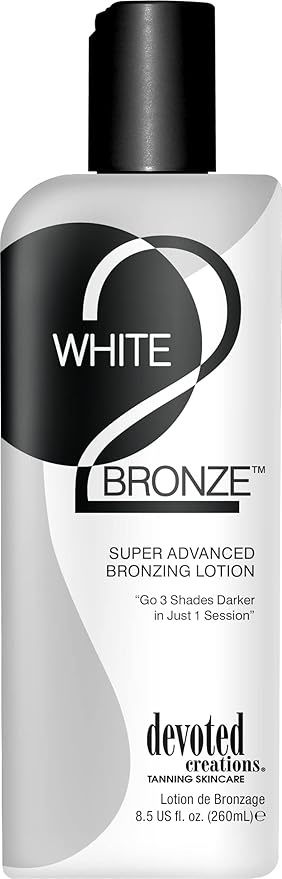
Devoted Creations White 2 Black Supre Advanced Bronzer Tanning Lotion, 8.5 Ounce
About This "Go 3 shades darker in 1 session!" Acai Oil-Powerful fruit oil loaded with antioxidants Hemp Seed oil-Saturates your body and continually restores and replenishes moisture Product Actions: Tan Enhancer, Bronzer Super Advanced Bronzer Fragrance: Autumn Nights Overview Item Form : Oil Skin Type : All Brand : Devoted Creations Product Benefits : Antioxidants,Moisturizing,Replenishing Skin Tone : Medium Deep
Brand: DevotedCreations
Category: Health & Beauty > Personal Care > Cosmetics > Skin Care > Tanning Products > Tanning Oil & Lotions